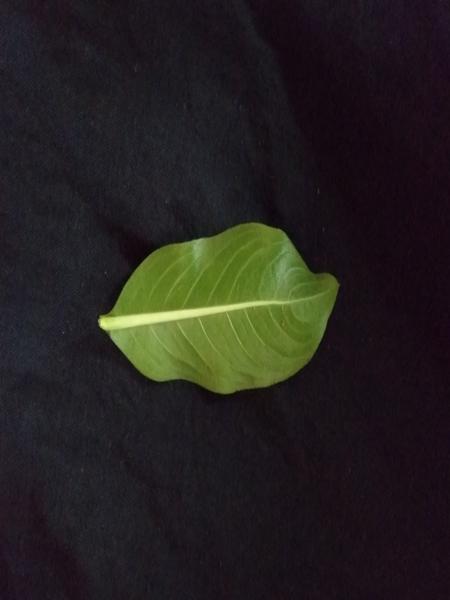
Plant: Catharanthus